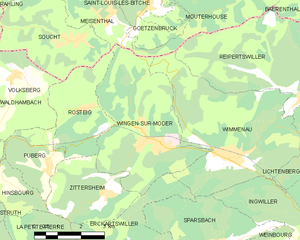
Carte des communes françaises